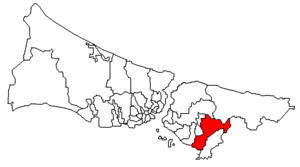
Pendik est un des 39 districts de la ville d'Istanbul, en Turquie.